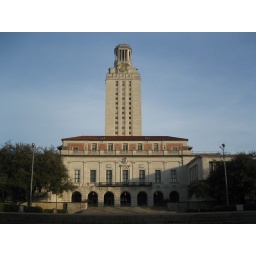
UT's main building and clock tower where once a man brought a gun and started picking off students one by one.